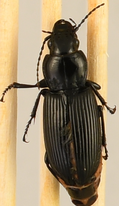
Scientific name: Pterostichus melanarius melanarius
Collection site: Steigerwaldt-Chequamegon NEON (STEI), plot STEI_004